Bridgewater Heights

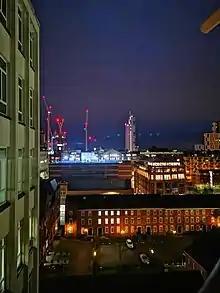
Night Side View

Four development schemes were proposed for the site in four years. Plans for a residential tower were proposed in 2006 featuring a design similar to the tower being built. However, despite obtaining planning approval, the proposal was abandoned. In December 2009, the project was revived with a plan for a residential tower.